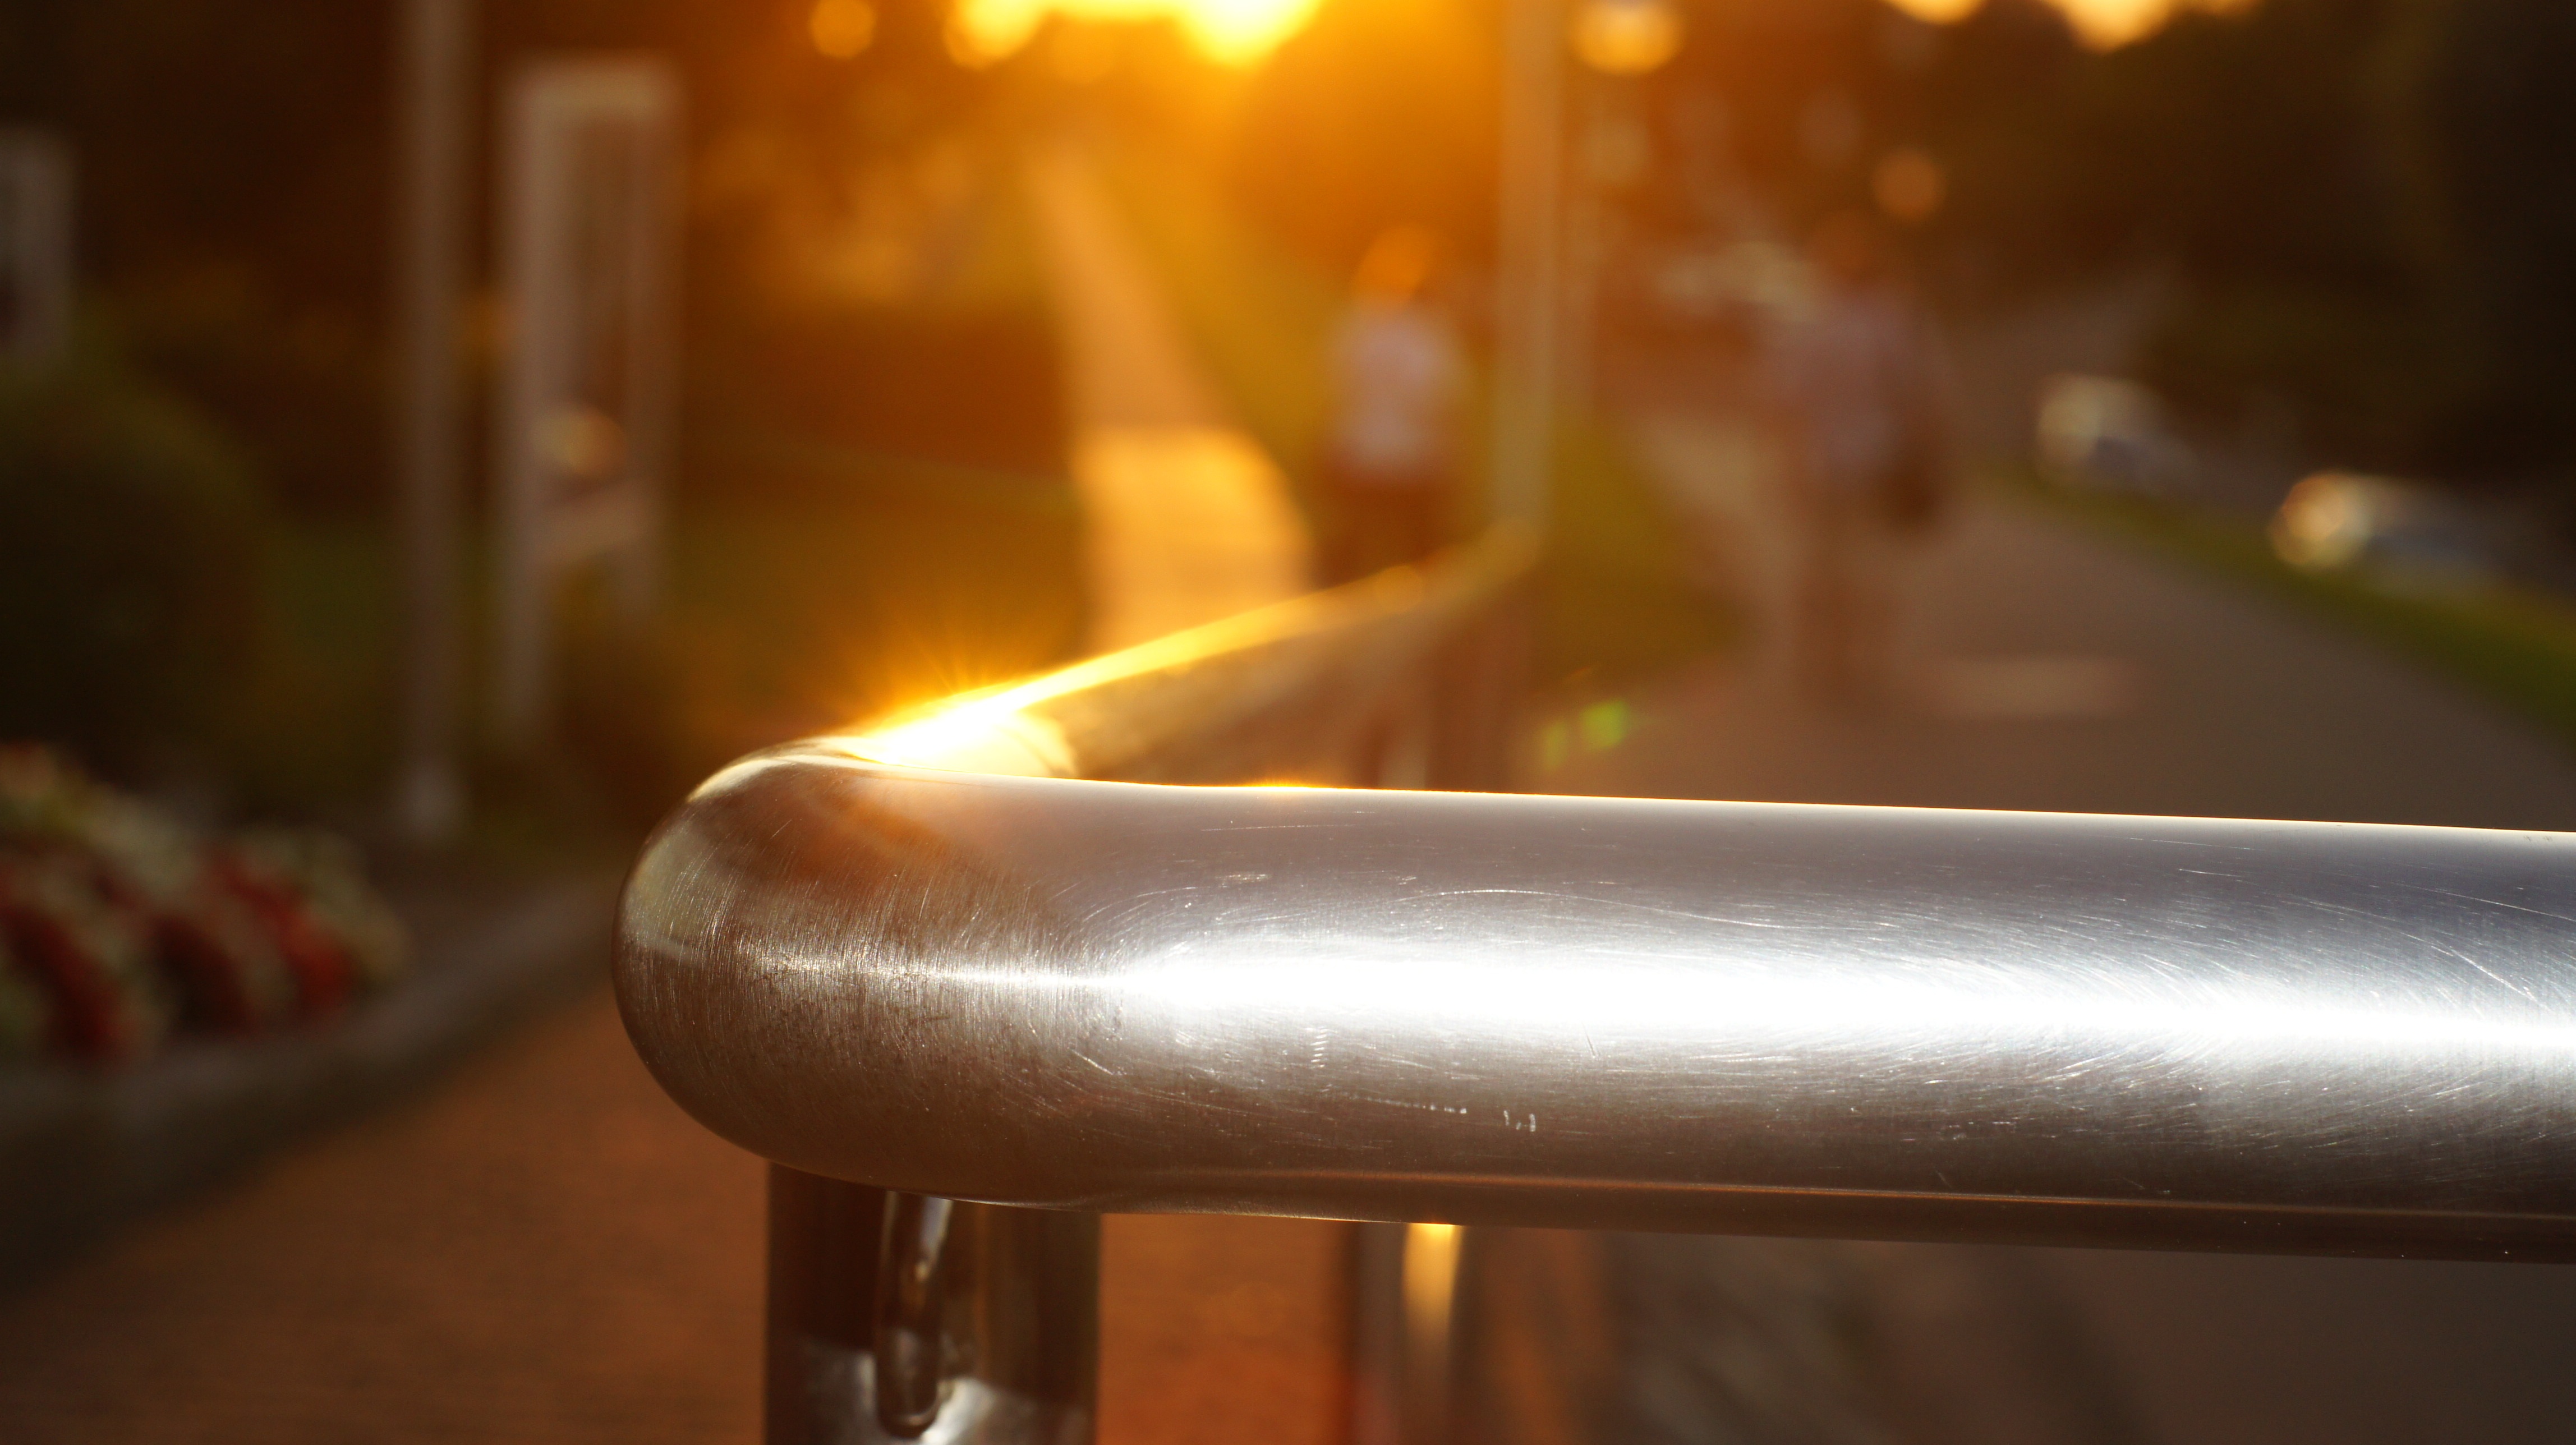
light, glass, restaurant, bar, railing, color, metal, yellow, lighting, shape, gloss, evening sun